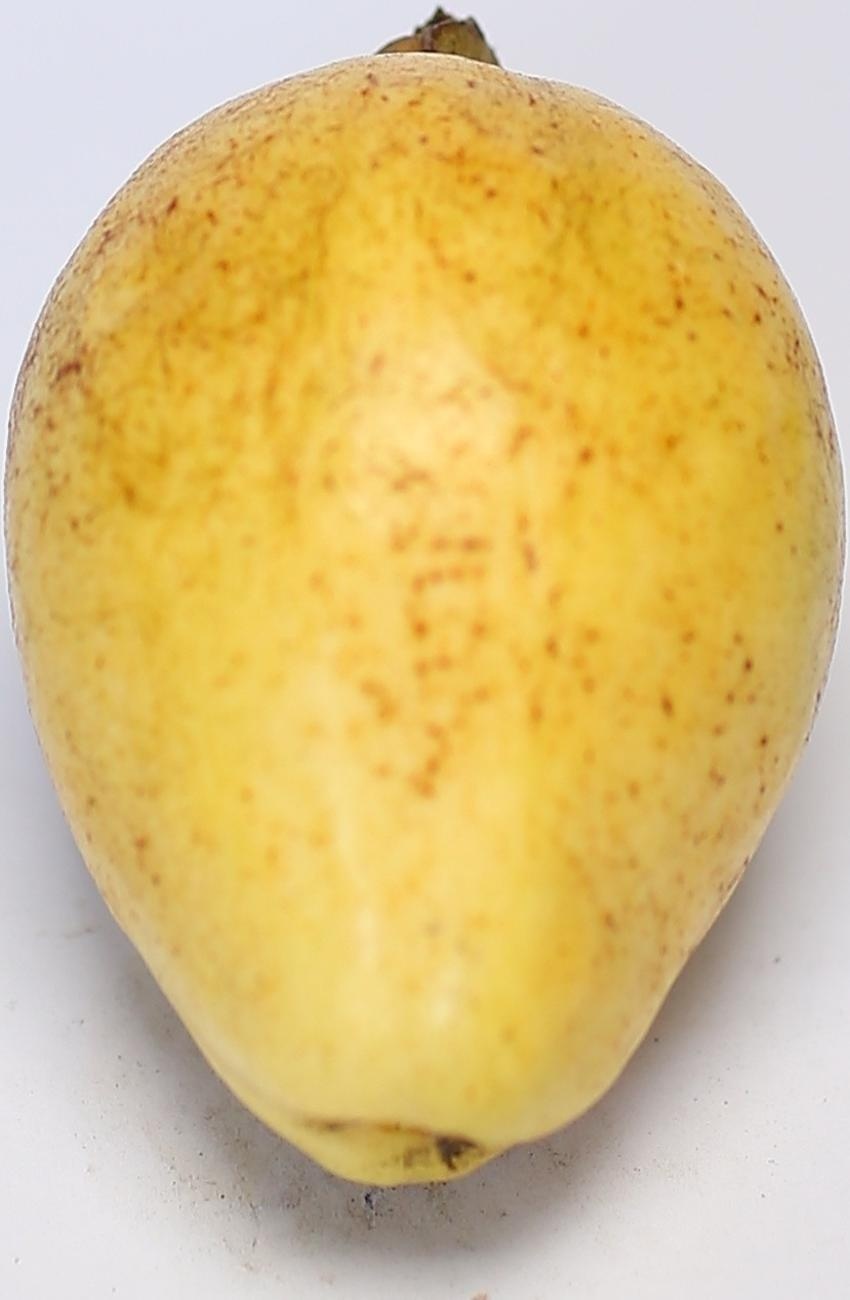
Maturity: ripe
Variety: riyali